Barrel

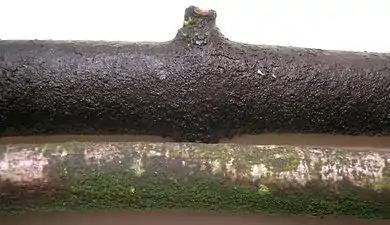
The angels' share fungus, "Baudoinia compniacensis" on bark, top, with an unaffected sample below

Laws in several jurisdictions require that whiskey be aged in wooden barrels. The law in the United States requires that "straight whiskey" (with the exception of corn whiskey) must be stored for at least two years in new, charred oak containers. Other forms of whiskey aged in used barrels cannot be called "straight".